Cairo Governorate

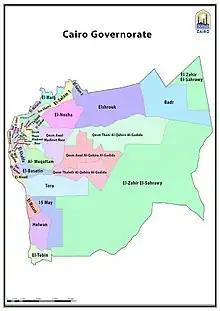

The governorate is divided into the city of Cairo, and the unallocated desert hinter land.